Spire of Dublin

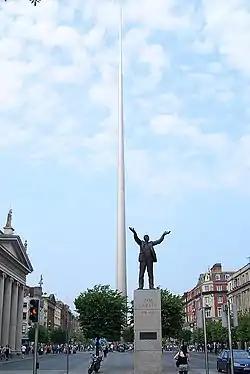
Seen from O'Connell Street

The Spire of Dublin, alternatively titled the Millennium Spire or the Monument of Light, is a large, stainless steel, pin-like monument in height, located on the site of the former Nelson's Pillar (and prior to that a statue of William Blakeney) on O'Connell Street, the main thoroughfare of Dublin, Ireland.